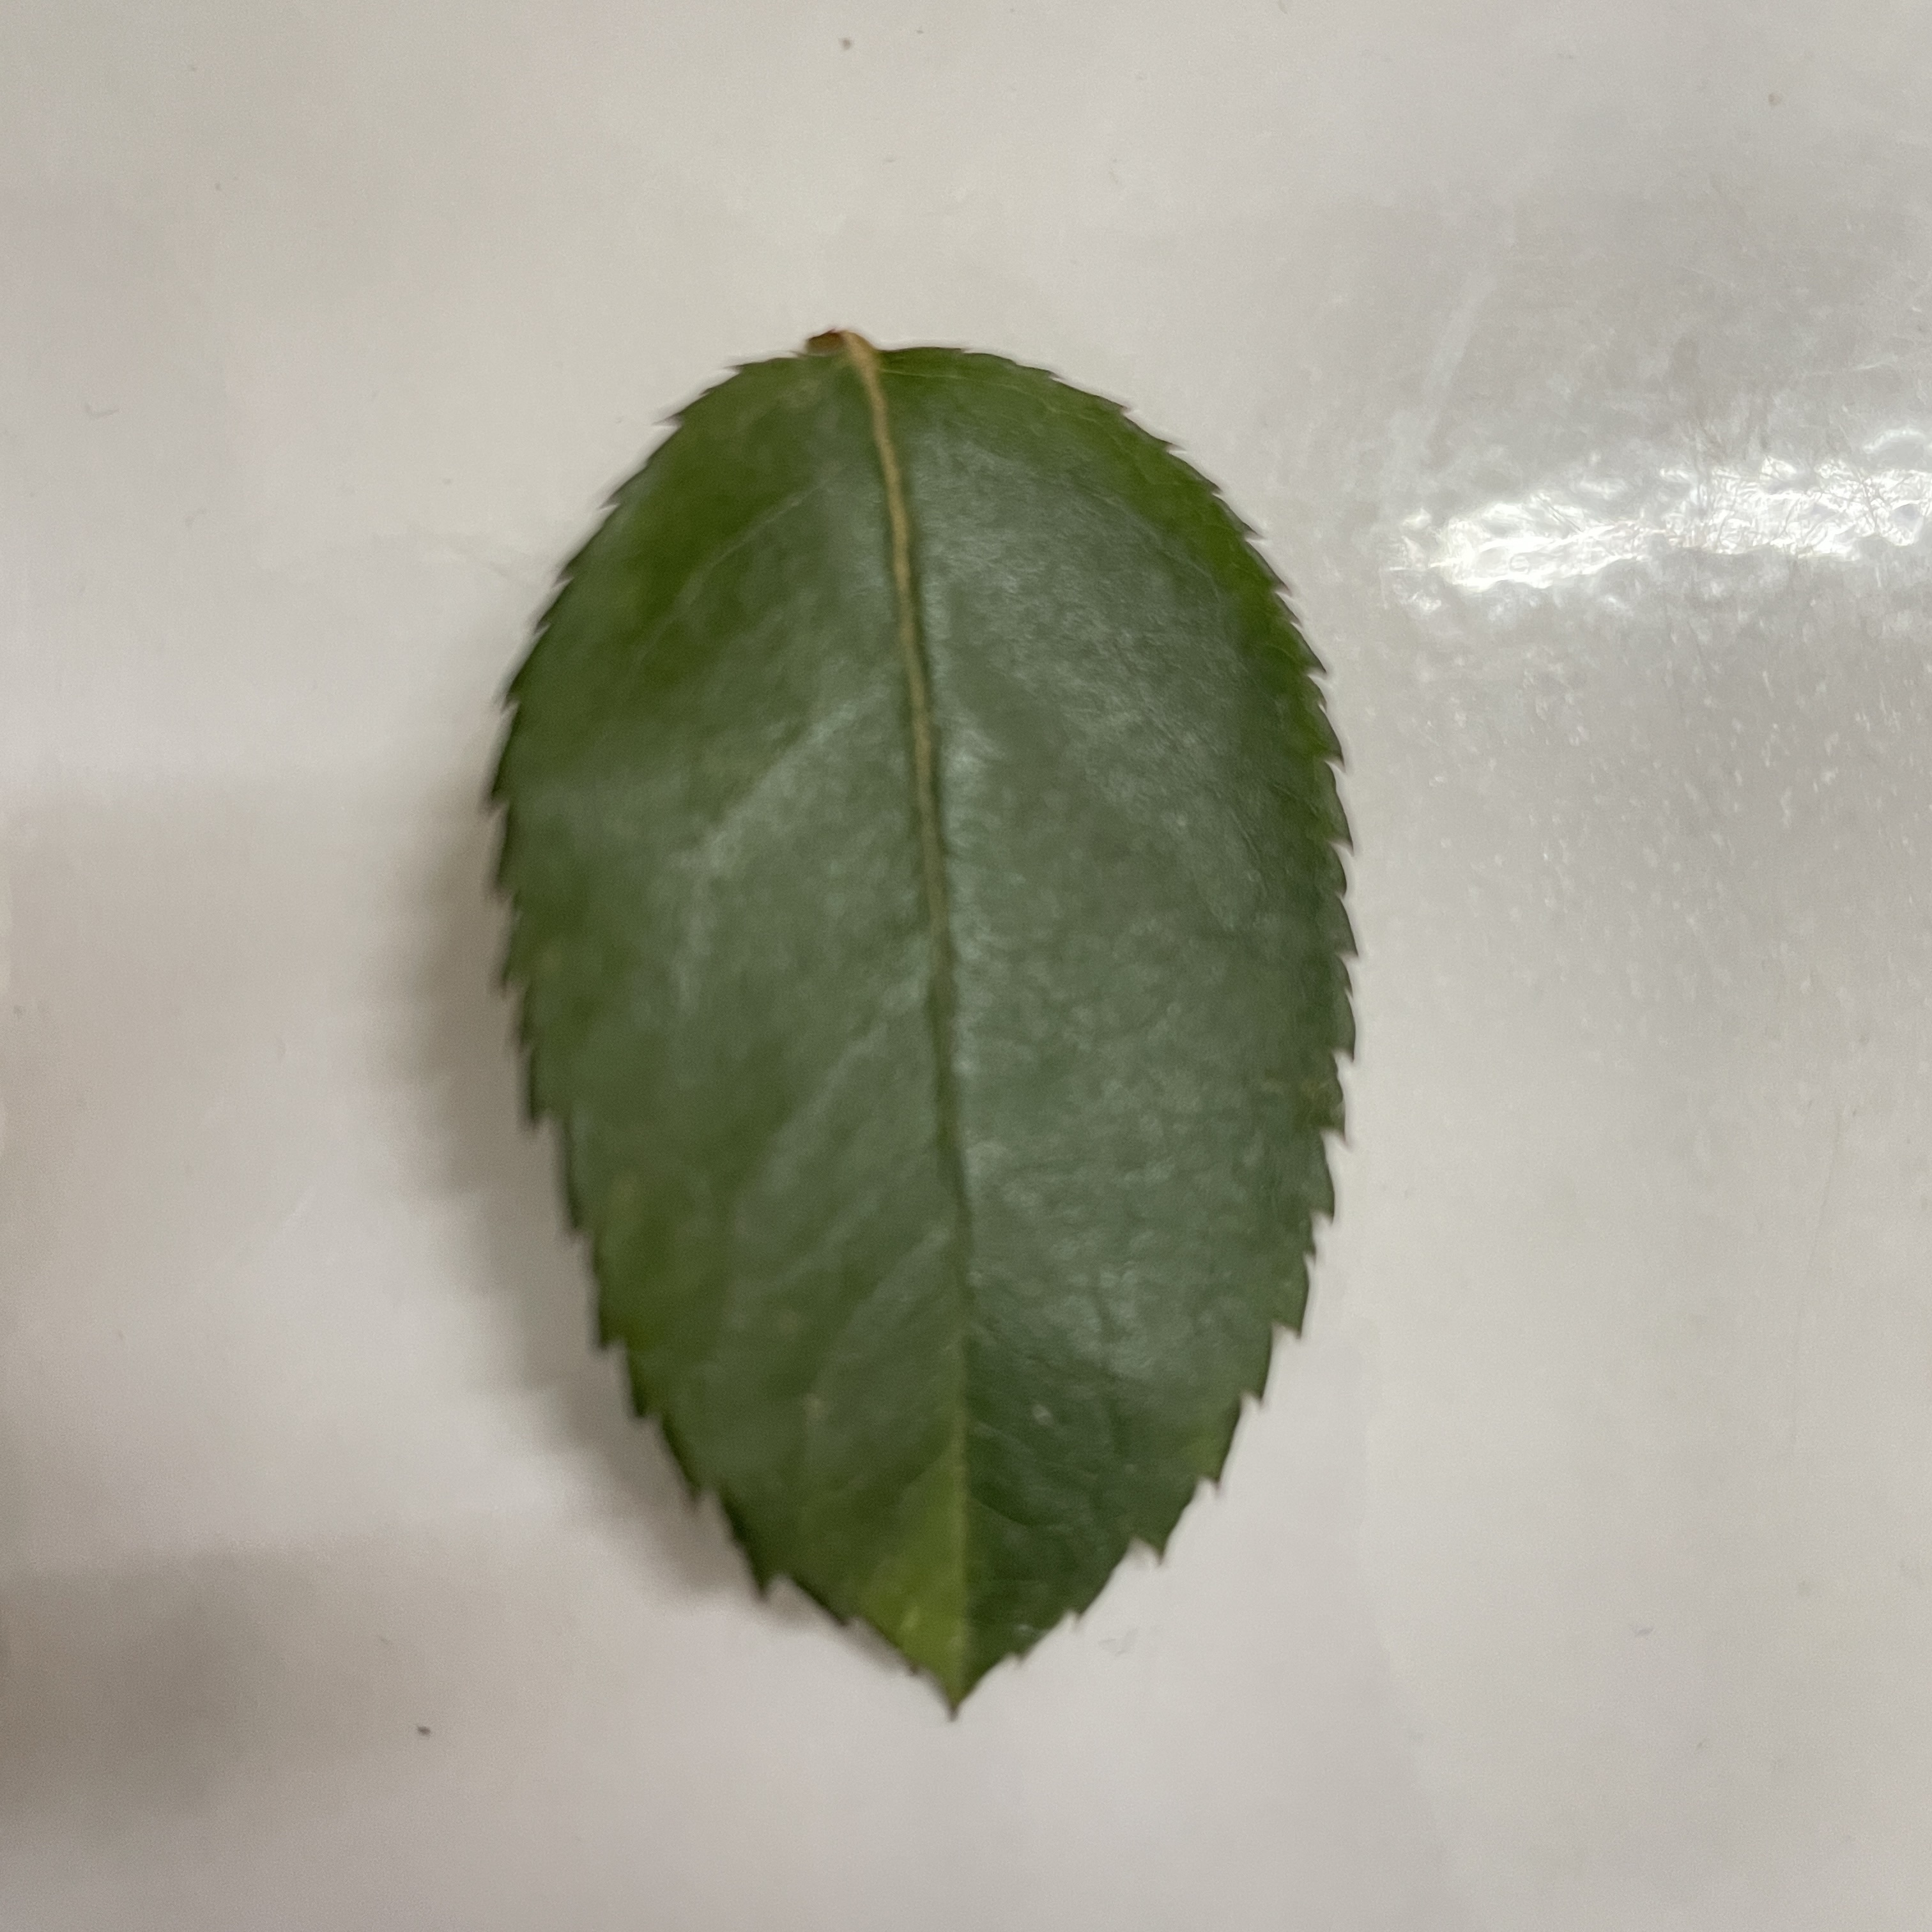
Label: Healthy Leaf